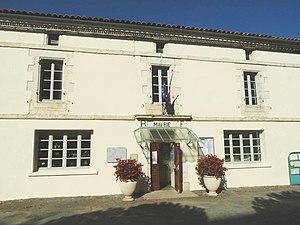
mairie de St-Martial-Viveyrol (24), France
Saint-Martial-Viveyrol, parfois orthographiée Saint-Martial-Viveyrols, est une commune française située dans le département de la Dordogne, en région Nouvelle-Aquitaine.